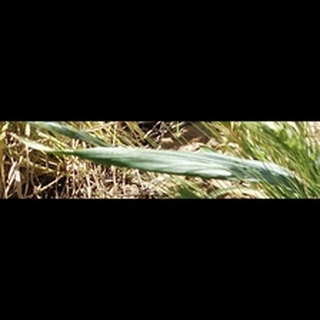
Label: healthy_wheat